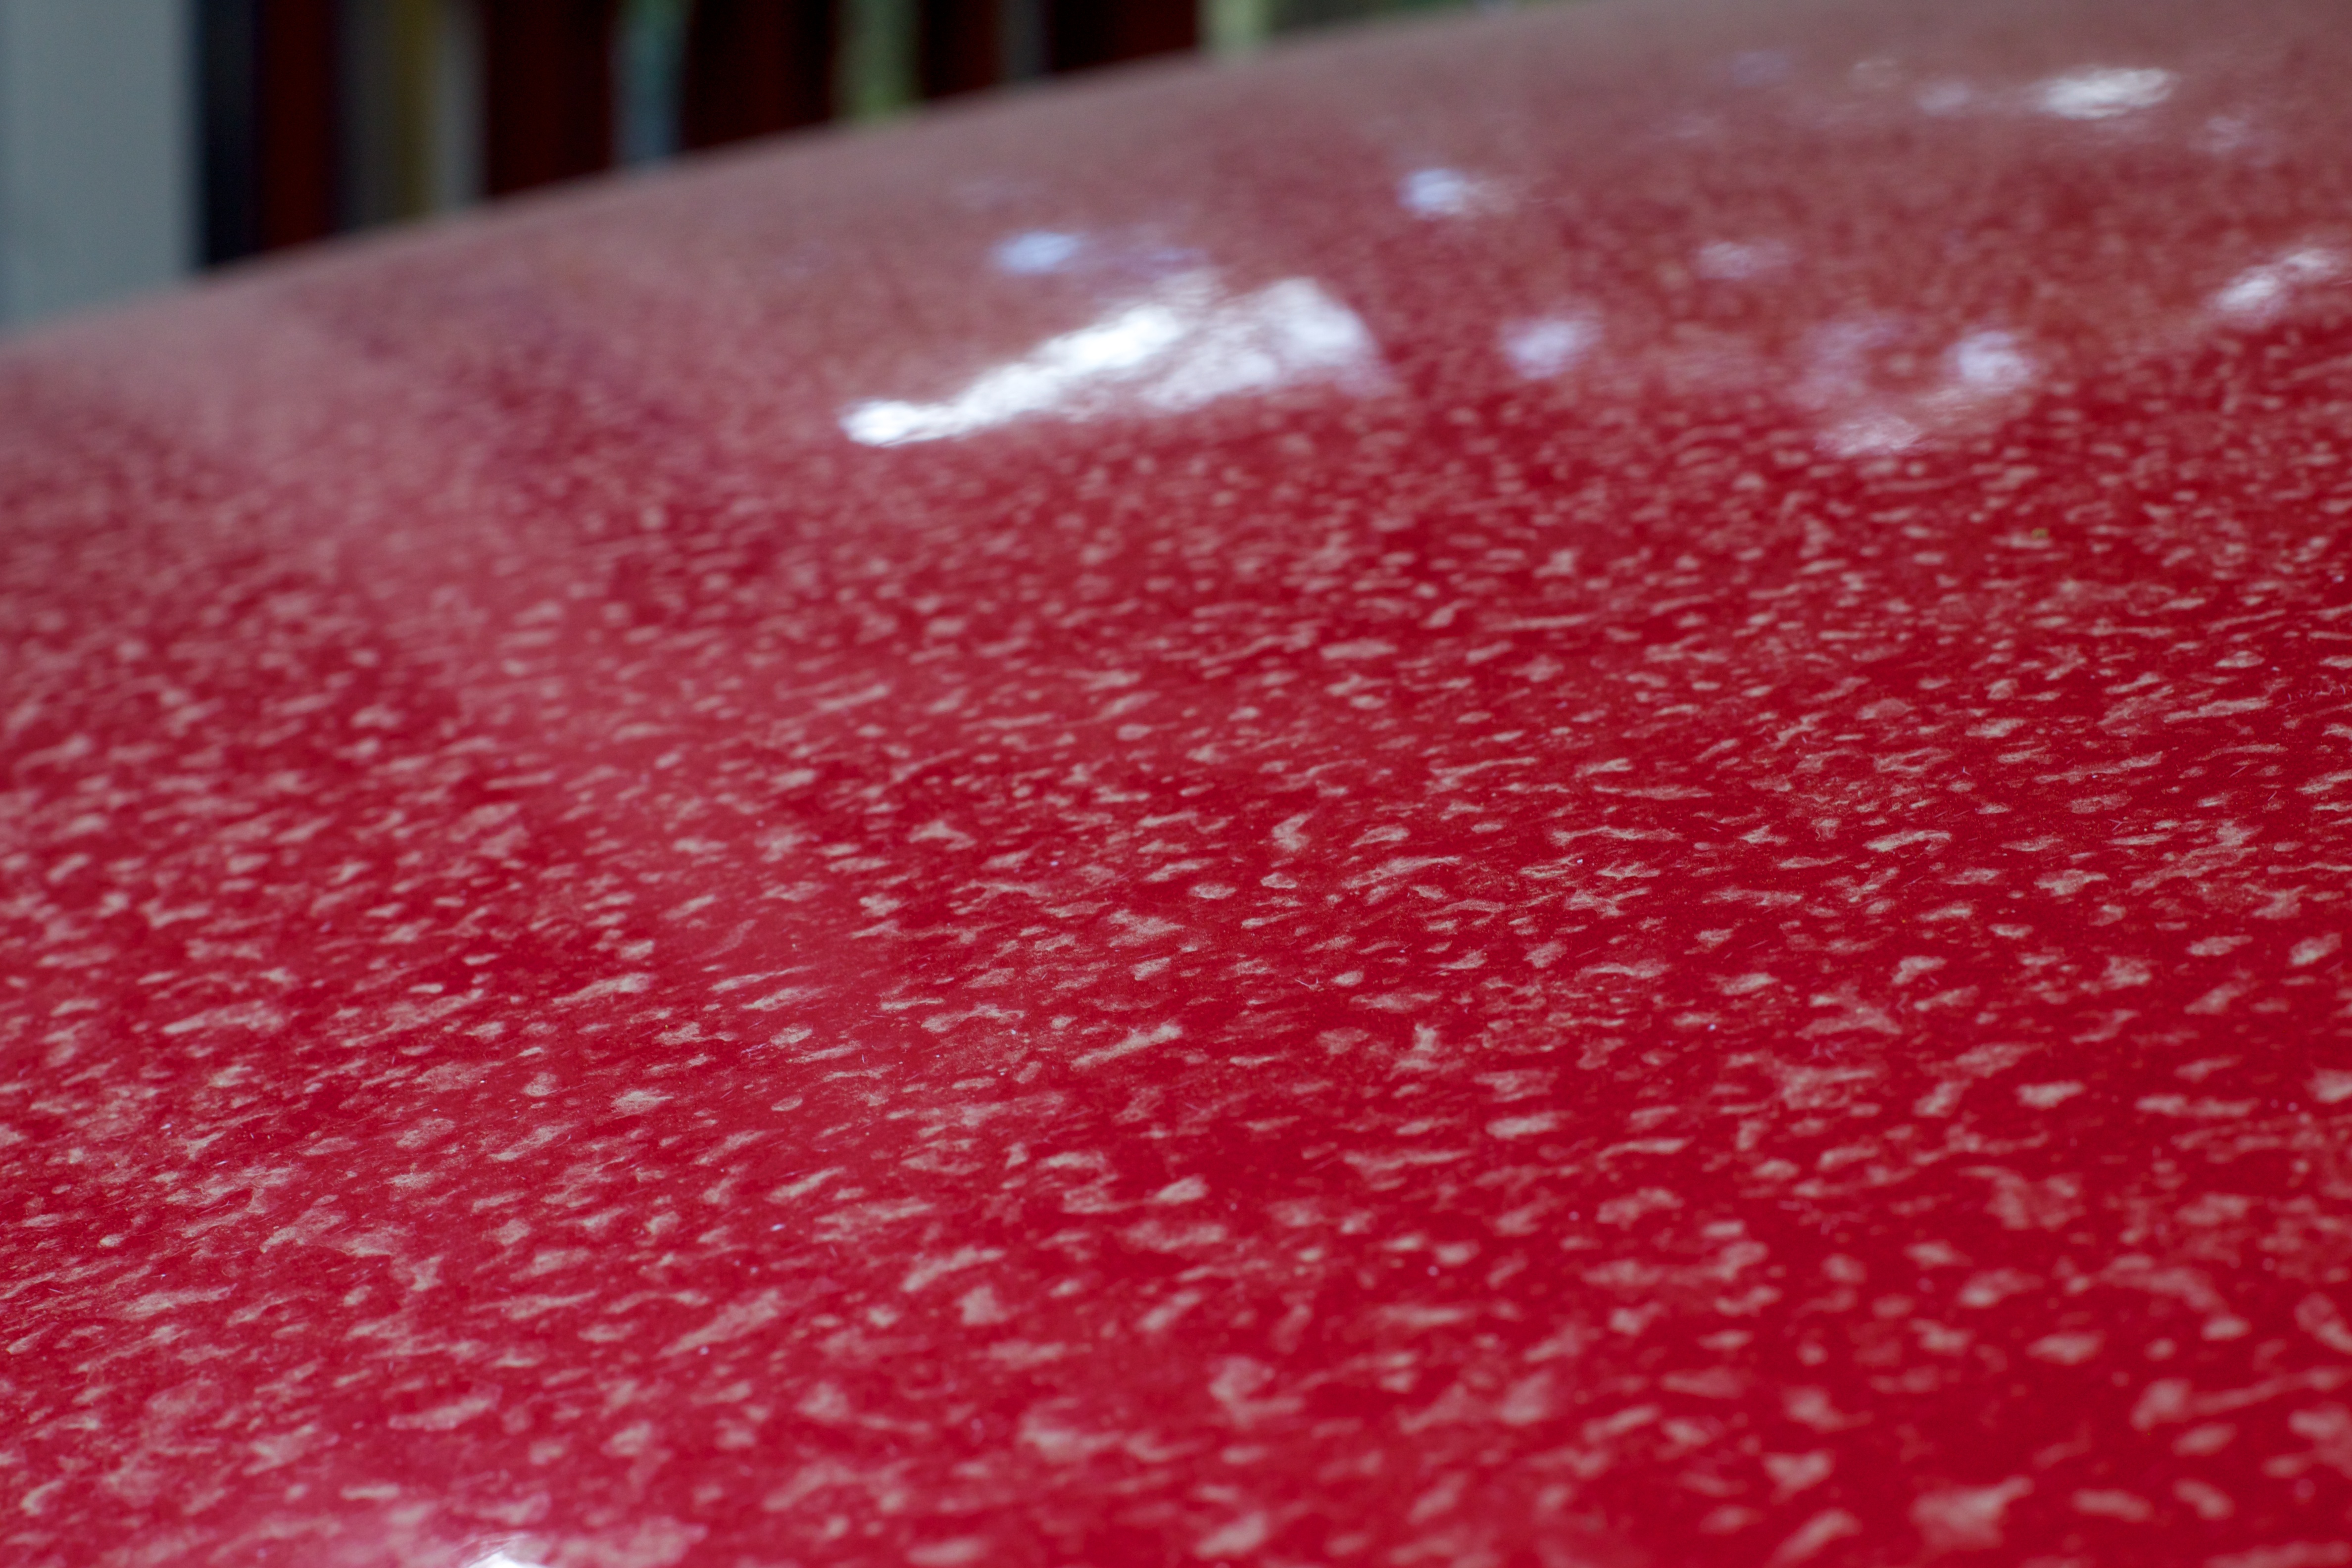
hand, flower, petal, floor, red, color, pink, lip, skin, carpet, macro photography, flooring